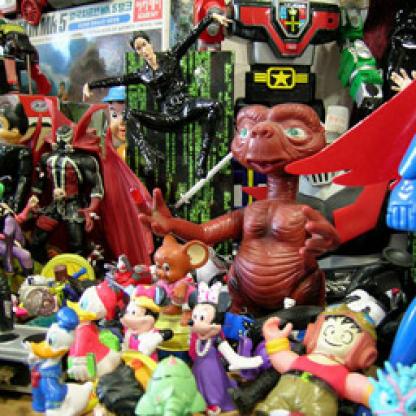
Scene: Indoor